Farsund Airport, Lista

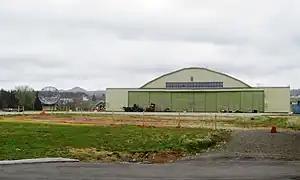
Three of the hangars from the Second World War still stand

The airport was taken over by the Royal Norwegian Air Force in November 1945. It was initially proposed closed, but in 1948 it was decided that the facility should be reopened. Lista never received any permanent stationing of squadrons, instead supporting various training schools and missions. From 1951 to 1953 and important part of the air station was the shooting field Marka. Between 1955 and 1959 the base underwent a major redevelopment. Through funding from the North Atlantic Treaty Organization (NATO), List was designated a full-scale reserve base. This involved the construction of a new, runway and taxiway and stands for two squadrons of fighter jets, each in a designated area.